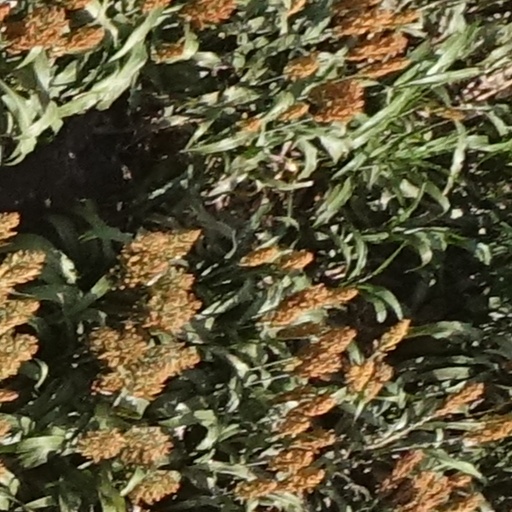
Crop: sorghum